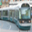
Label: streetcar